River Street Bridge (Iowa Falls, Iowa)

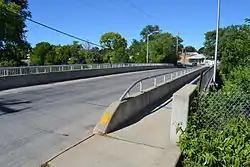
Bridge deck in 2013

The River Street Bridge over the Iowa River at Iowa Falls, Iowa is an open spandrel bridge built during 1922–1924. It was built by the Weldon Brothers at cost of $16,900, including removal of the previous bridge on the site. It is the fourth bridge constructed on the site, a "pivotal" location in Iowa Falls' development. It has a long span, , and is built with three side-by-side arched ribs supporting concrete pillars.